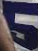
Number: 5